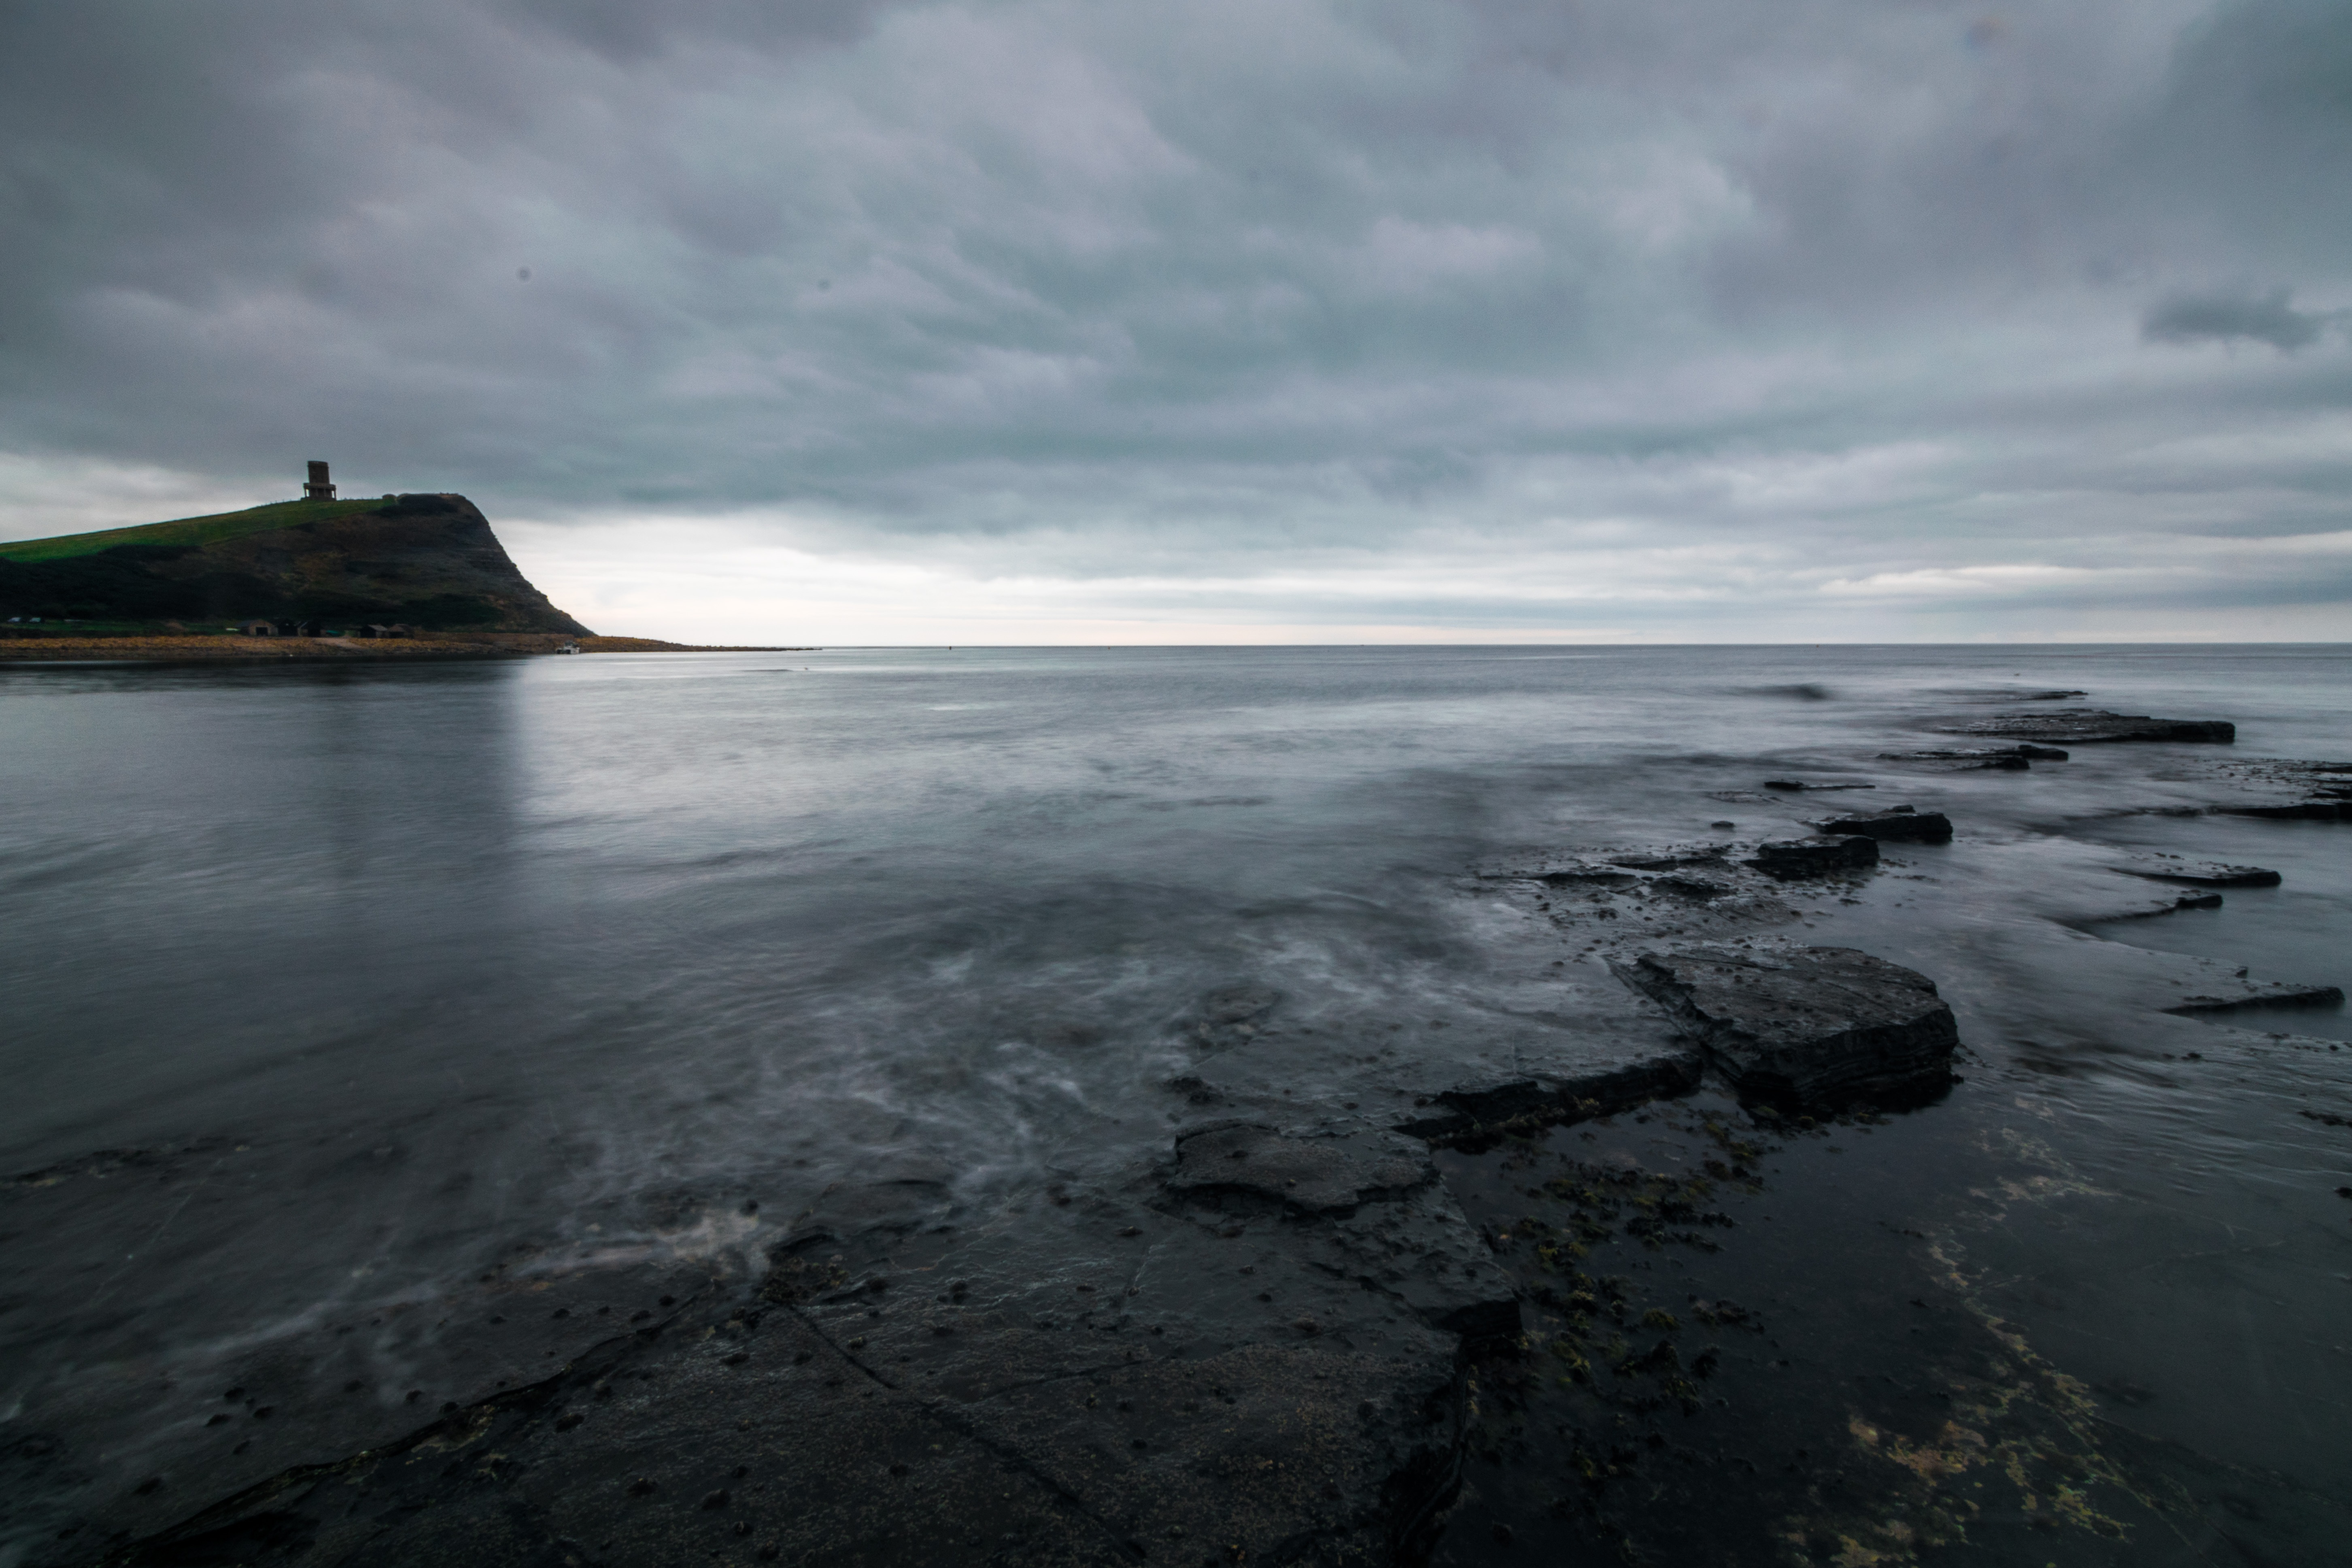
landscape, sea, coast, water, rock, ocean, horizon, cloud, shore, wave, coastline, cliff, dusk, ice, reflection, vehicle, tower, weather, bay, arctic, terrain, england, cape, dorset, arctic ocean, wind wave, kimmeridge